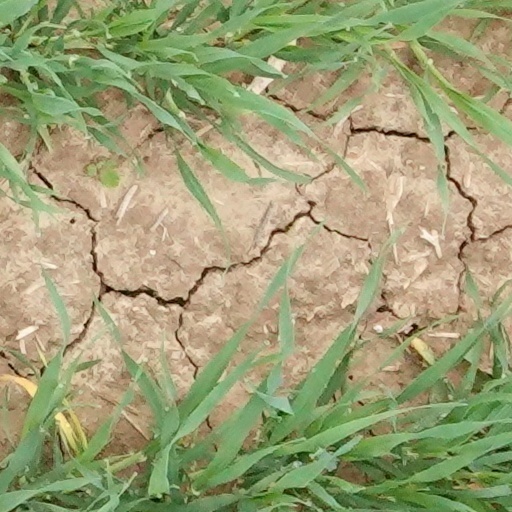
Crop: wheat